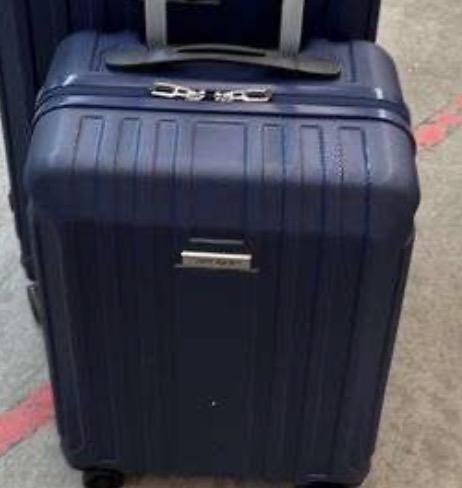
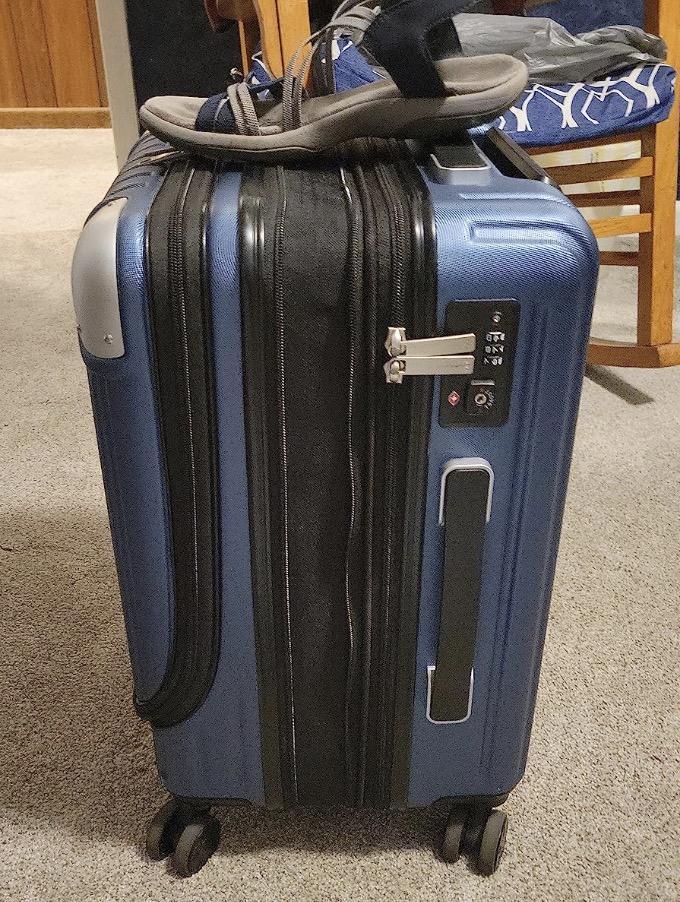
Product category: items_tea
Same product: no